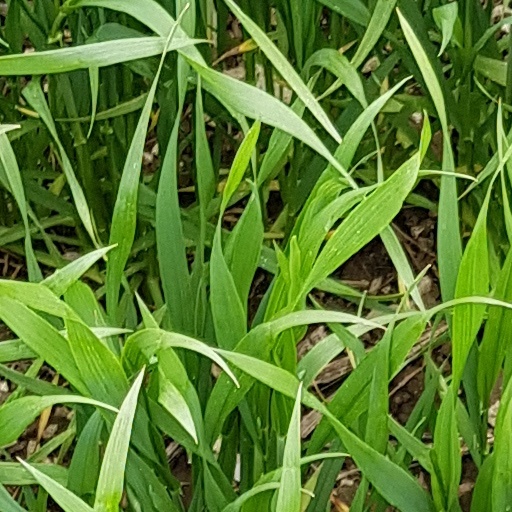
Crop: wheat